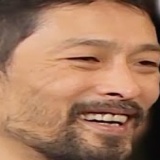
diễn viên Johnny Trí Nguyễn